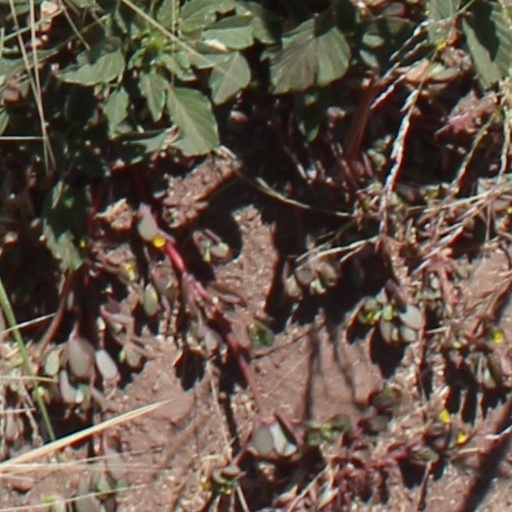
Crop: wheat